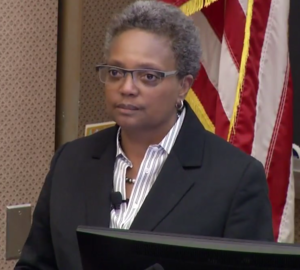
Chicago /ʃi.ka.ɡo/ est la troisième ville des États-Unis par sa population et est située dans le Nord-Est de l'État de l'Illinois. C'est la plus grande ville de la région du Midwest, dont elle forme le principal centre économique et culturel. Chicago se trouve sur la rive sud-ouest du lac Michigan, un des cinq Grands Lacs d'Amérique du Nord. Les rivières Chicago et Calumet traversent la ville.